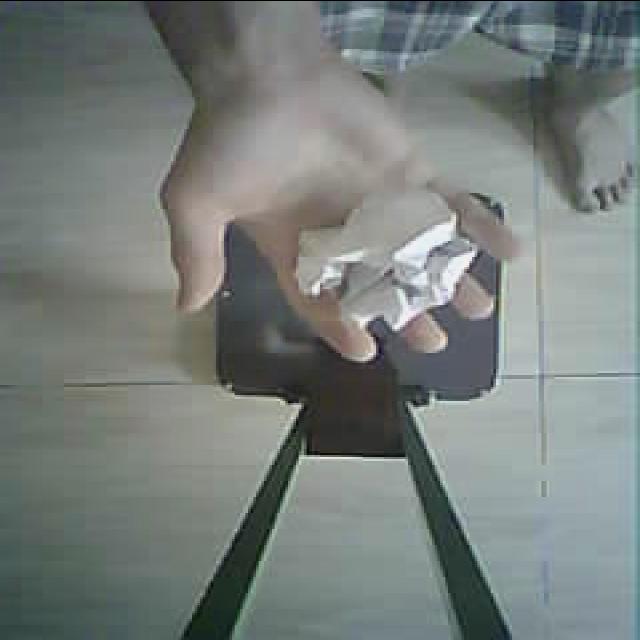
Label: tissues